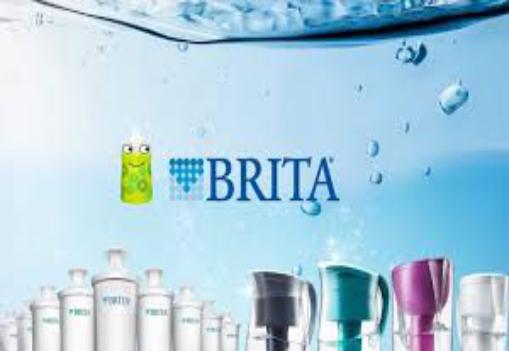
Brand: brita
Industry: Necessities